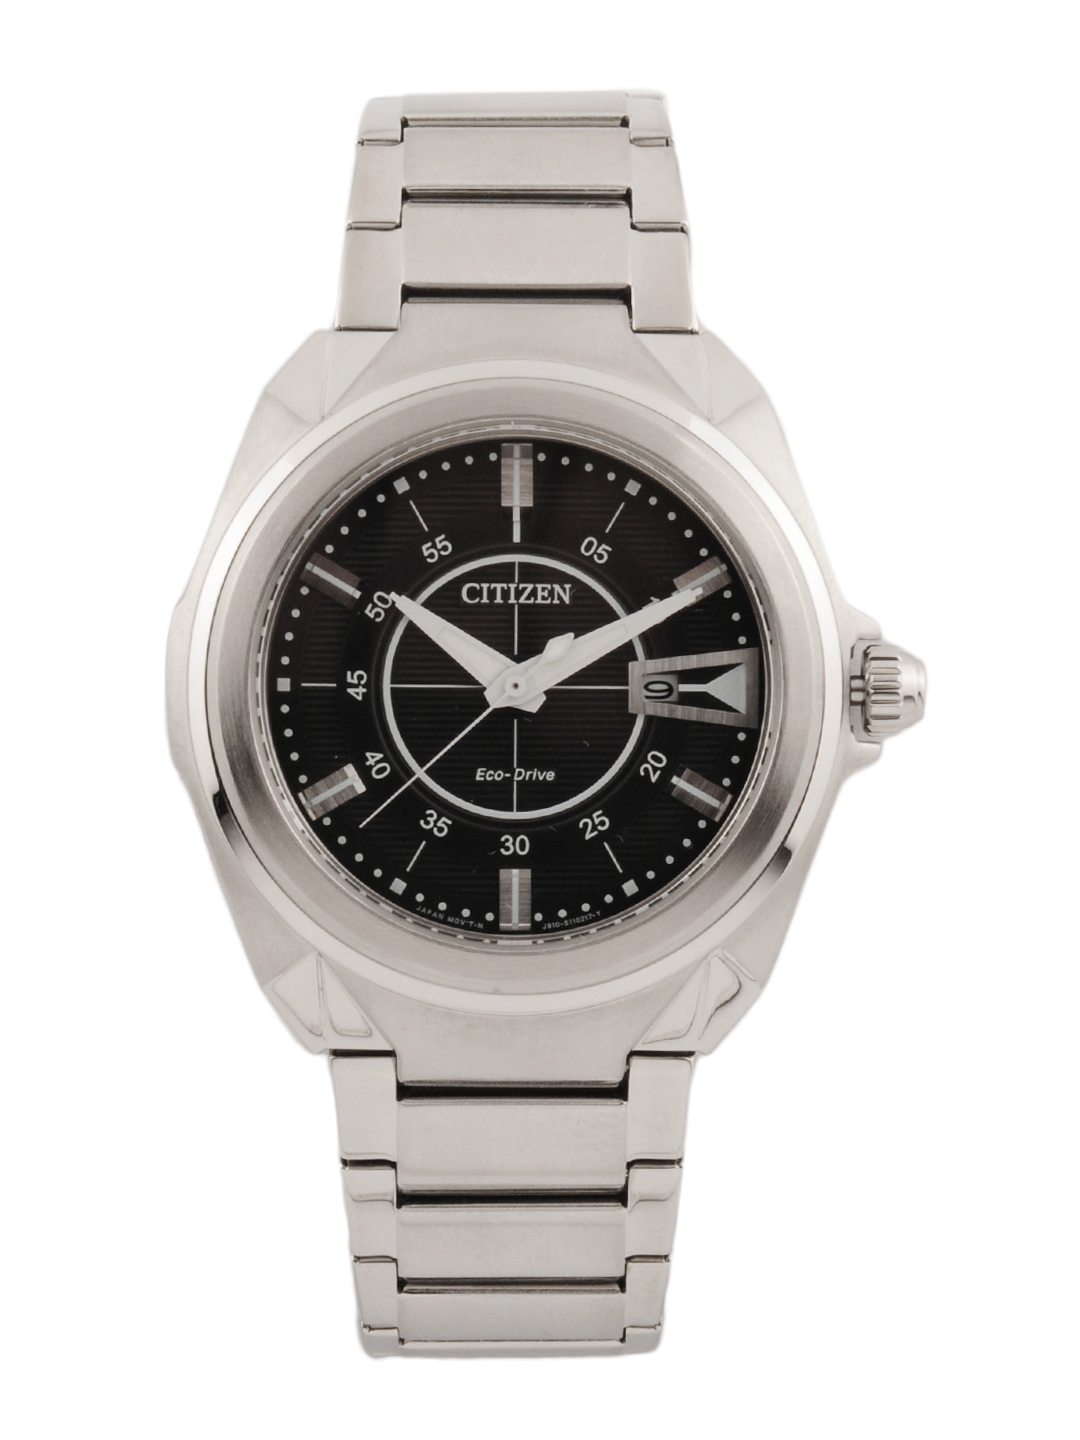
Citizen Men Black Dial Eco-Drive Watch
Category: Accessories / Watches / Watches
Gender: Men
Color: Black
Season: Winter 2016
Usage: Casual